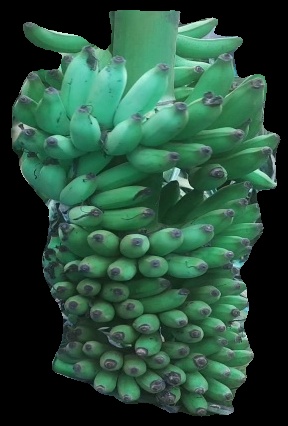
Variety: elakki-bale
Grade: grade1